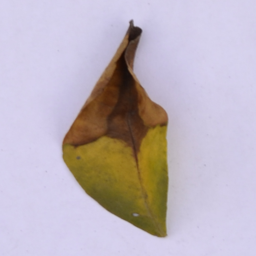
Plant part: leaf
Disease: black_spot